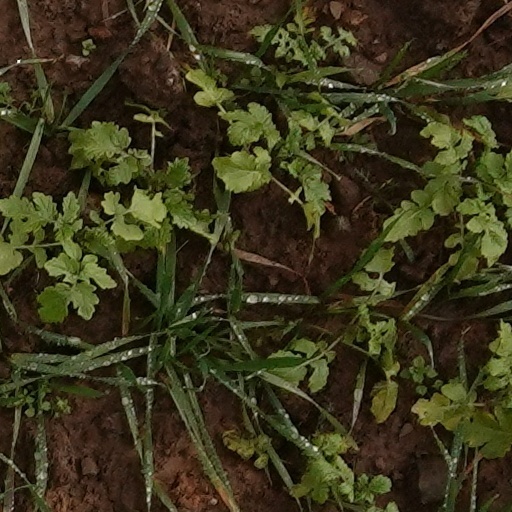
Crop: wheat